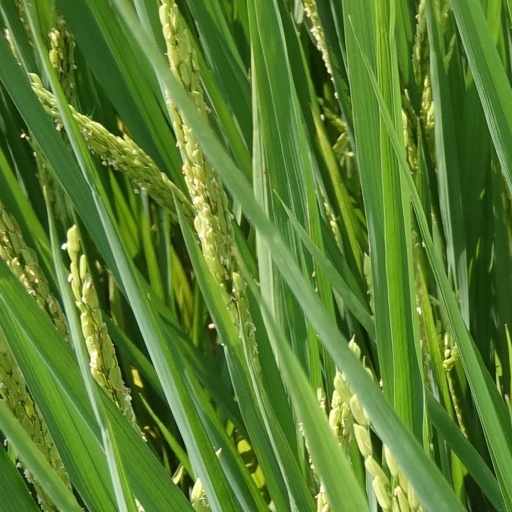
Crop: rice